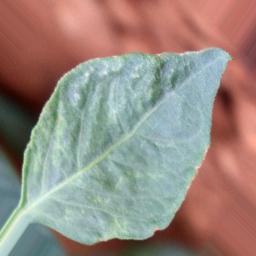
Label: healthy